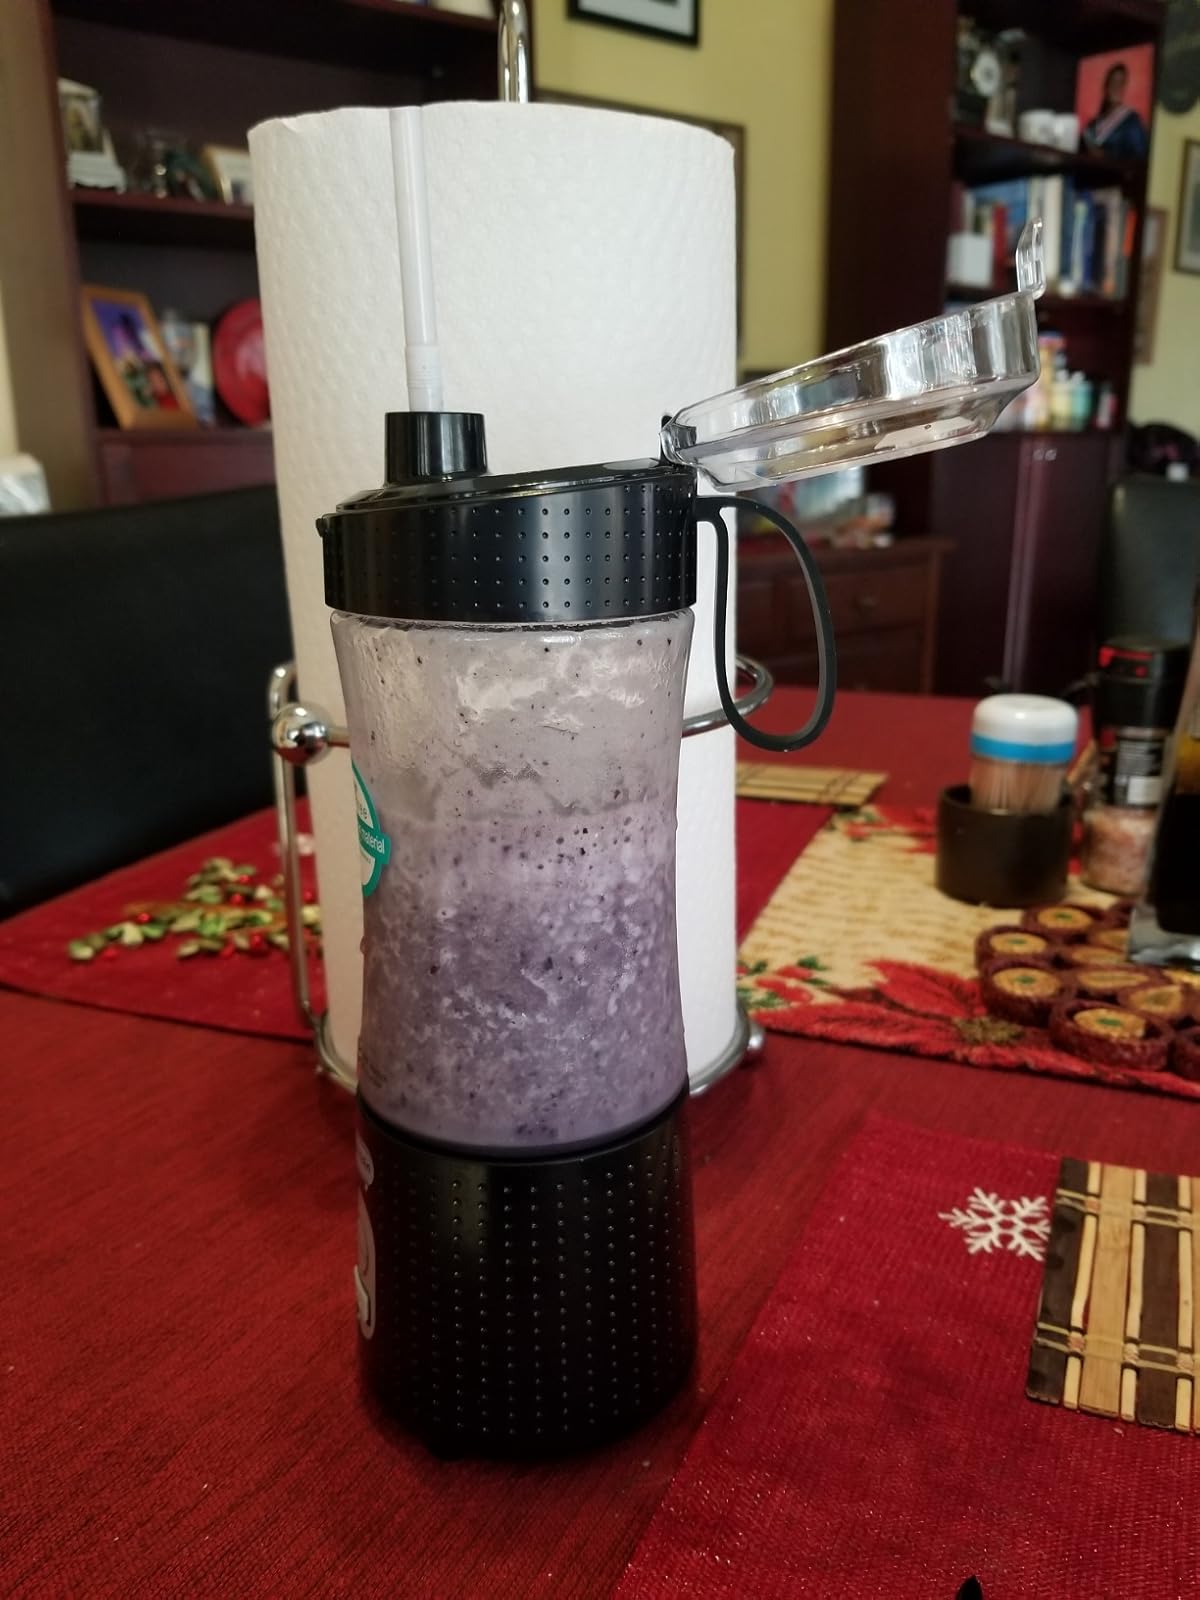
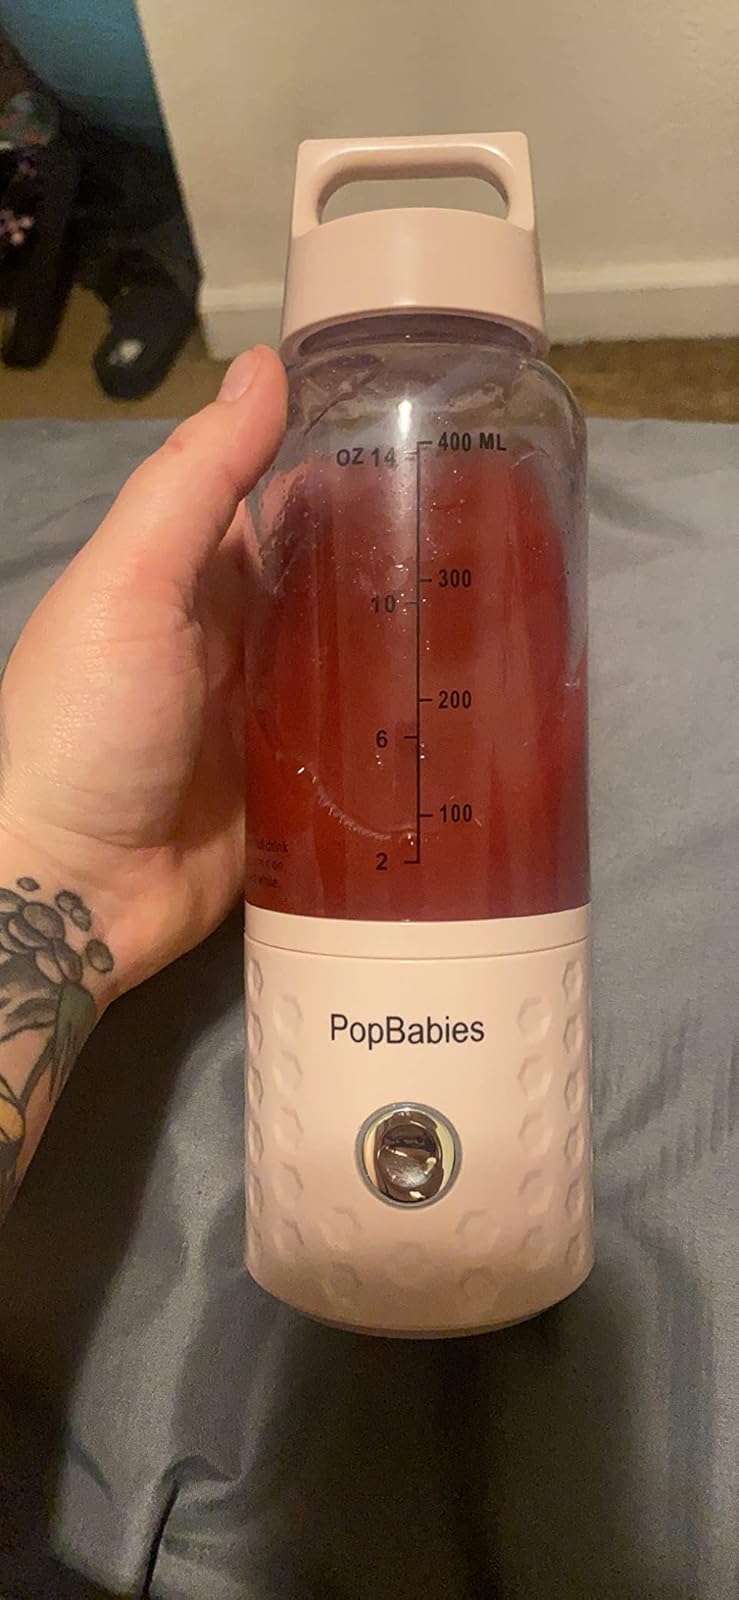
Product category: items_blender
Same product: no